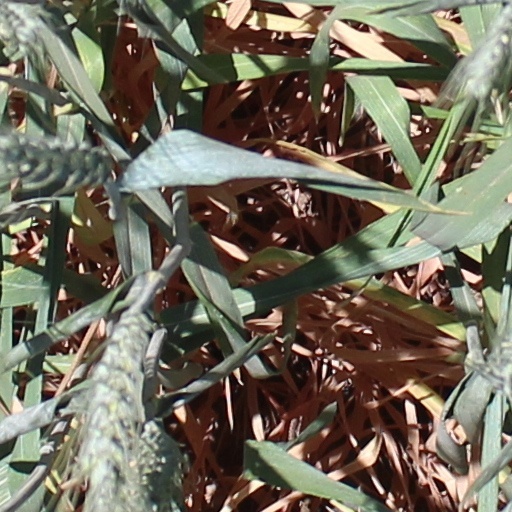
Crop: wheat